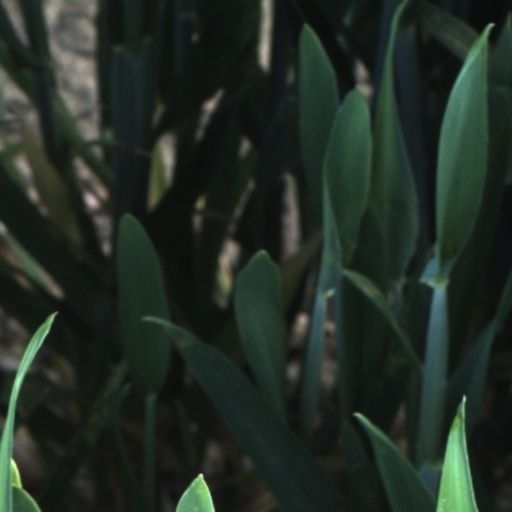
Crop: wheat